Claudia Amura

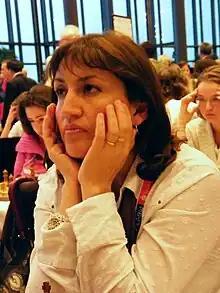
Amura in 2008

Claudia Noemí Amura (born 26 August 1970) is an Argentinian chess player holding the title of Woman Grandmaster.